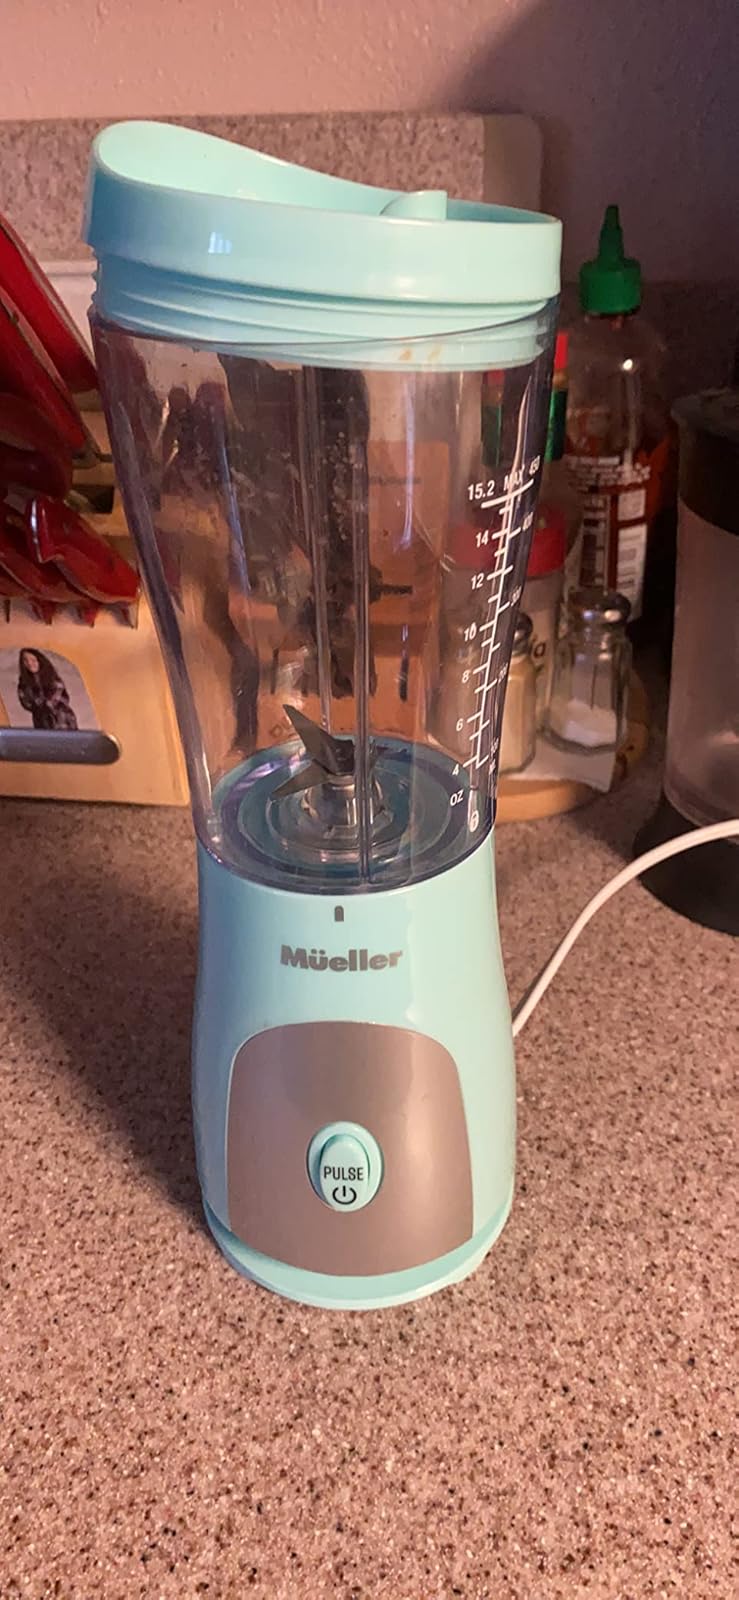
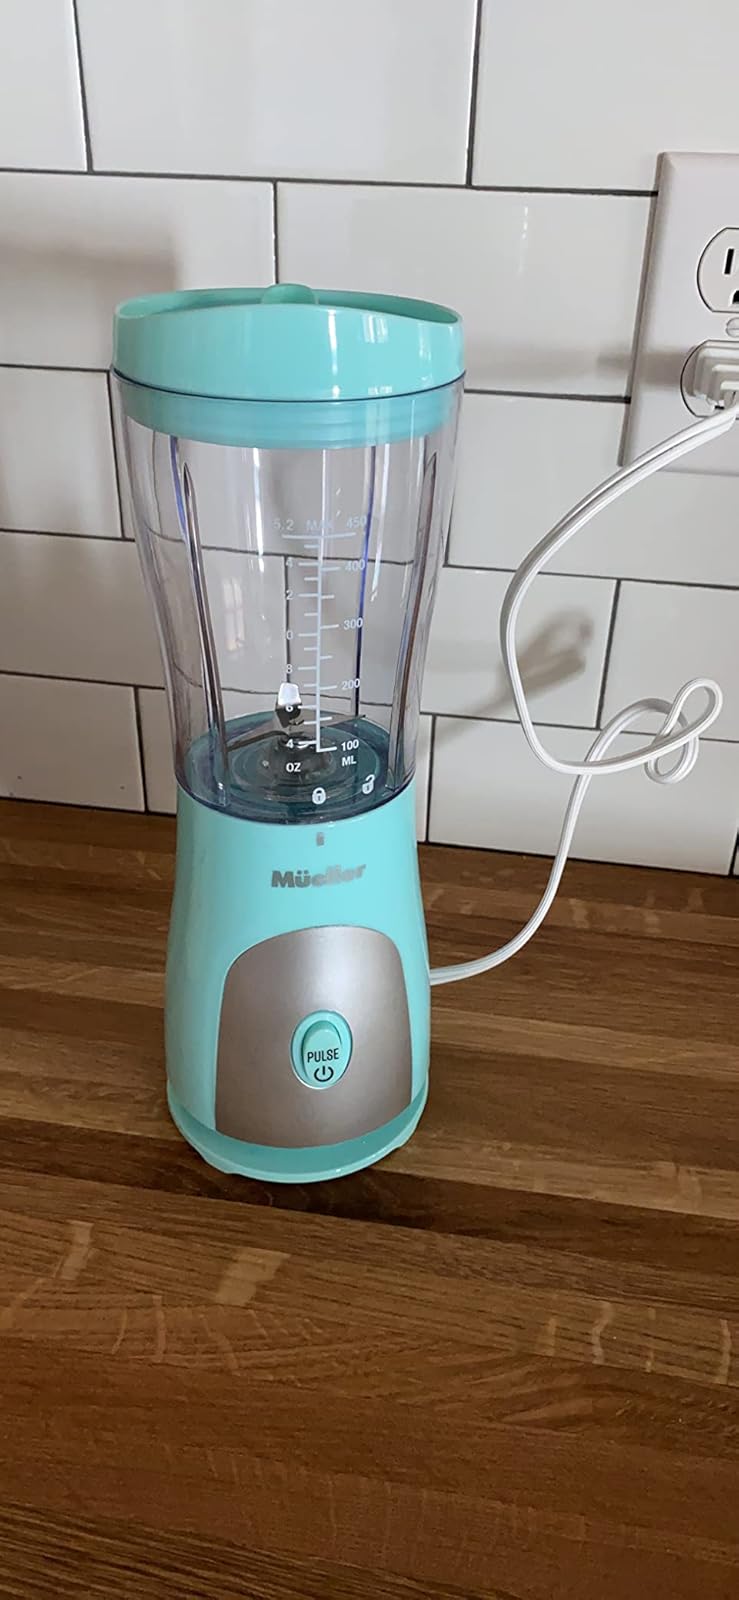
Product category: items_blender
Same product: yes